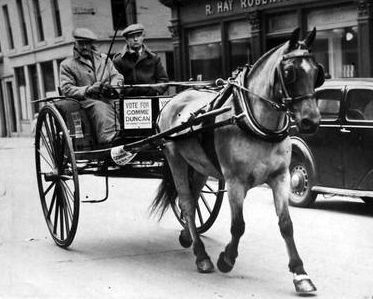
The horse is pulling the carriage all by himself.
Two men in horse drawn carriage on city street.
Two men in a horse drawn cart on a street.
A black and white image where two men are riding in a horse carriage.
Two men riding a campaign wagon pulled by a horse.